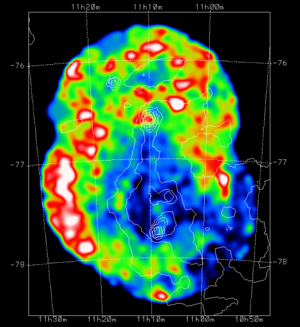
Le complexe du Caméléon est une grande région de formation d'étoiles qui comprend les nuages sombres du Caméléon I, du Caméléon II et du Caméléon III. Il occupe presque toute la constellation du Caméléon et chevauche celles de l'Oiseau de paradis, de la Mouche, de la Carène et de l'Octant. La densité moyenne de sources de rayons X est d'environ une source par degré carré.
Les sources astrophysiques de rayons X sont des objets célestes présentant des propriétés physiques qui donnent lieu à l'émission de rayons X.